Answer in natural language. Is black colour television in front of artistic colourful white paper drawing scenario? Choose between the following options: no or yes
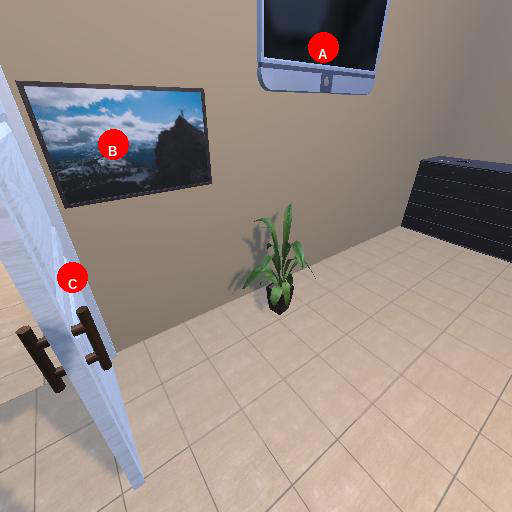
<answer>no</answer>